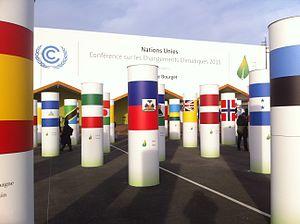
Vue extérieure du hall des négociations de la COP21 sur le site du parc des expositions du Bourget.
La Conférence de Paris de 2015 sur les changements climatiques a eu lieu du 30 novembre au 12 décembre 2015 au Bourget en France. Elle est à la fois la 21ᵉ conférence des parties à la Convention-cadre des Nations unies sur les changements climatiques et la 11ᵉ conférence des parties siégeant en tant que réunion des parties au protocole de Kyoto. Chaque année, les participants de cette conférence se réunissent pour décider des mesures à mettre en place, dans le but de limiter le réchauffement climatique.